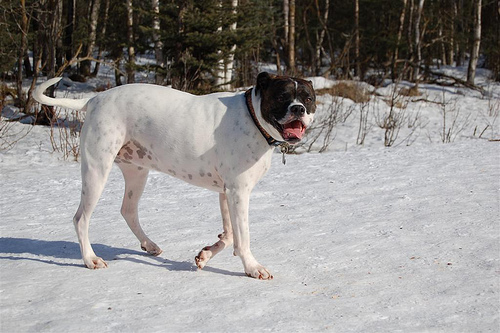
Breed: american bulldog